Martius (month)

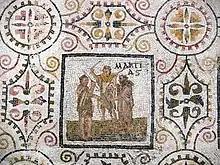
Panel thought to depict the Mamuralia from a mosaic of the months that places March first (from El Djem, Tunisia, first half of 3rd century AD)

Martius or mensis Martius ("March") was the first month of the ancient Roman year until possibly as late as 153 BC. After that time, it was the third month, following "Februarius" (February) and preceding "Aprilis" (April). "Martius" was one of the few Roman months named for a deity, Mars, who was regarded as an ancestor of the Roman people through his sons Romulus and Remus.